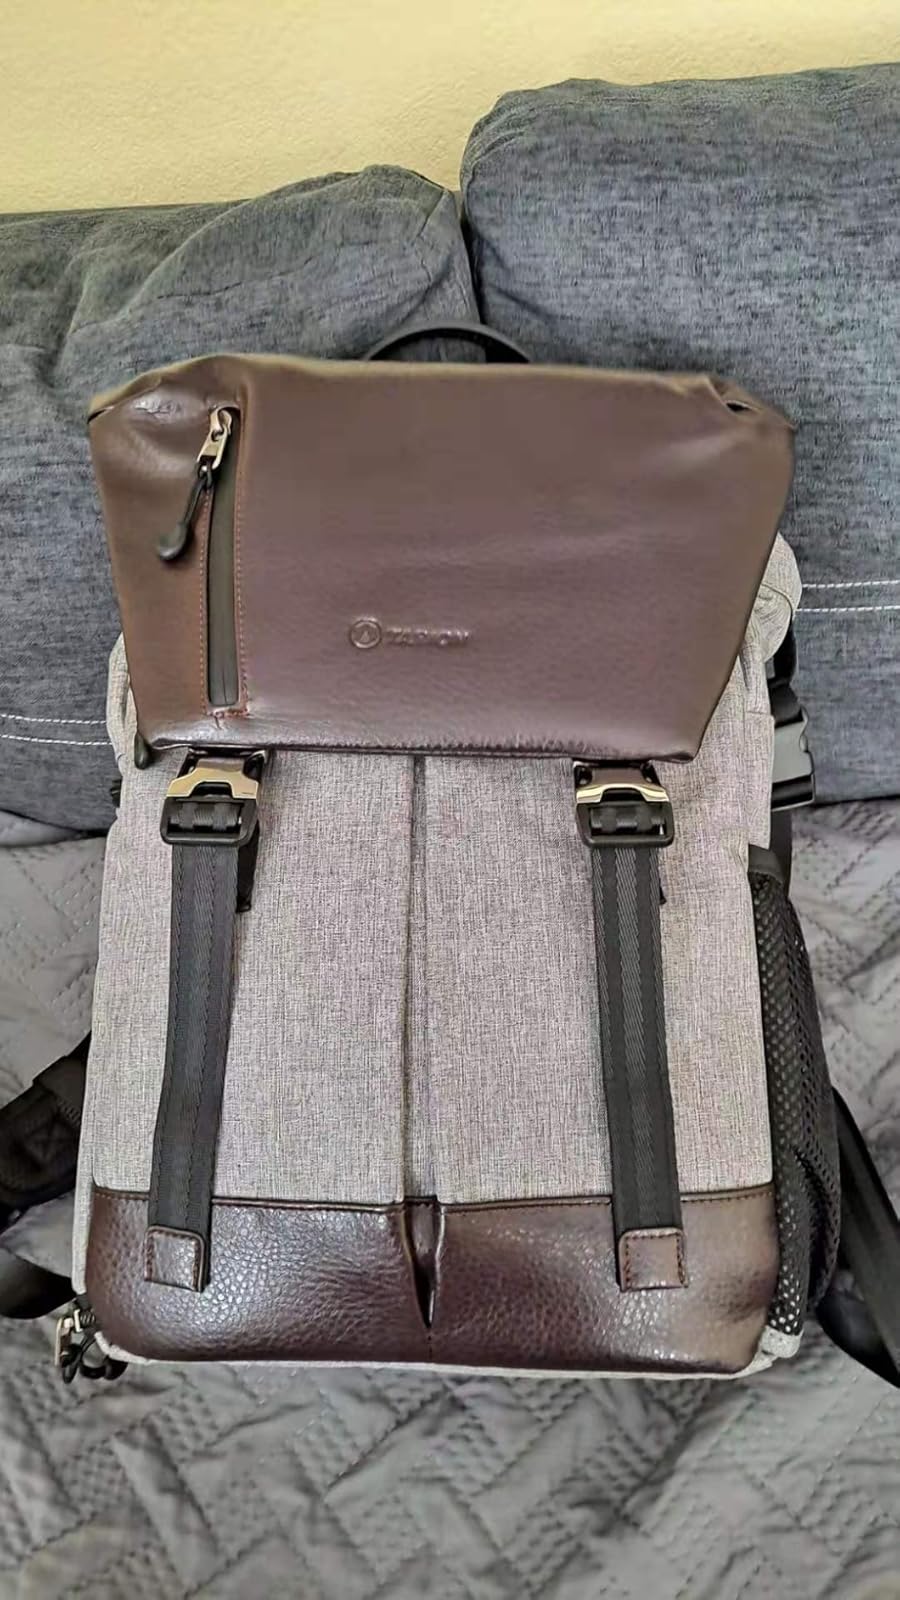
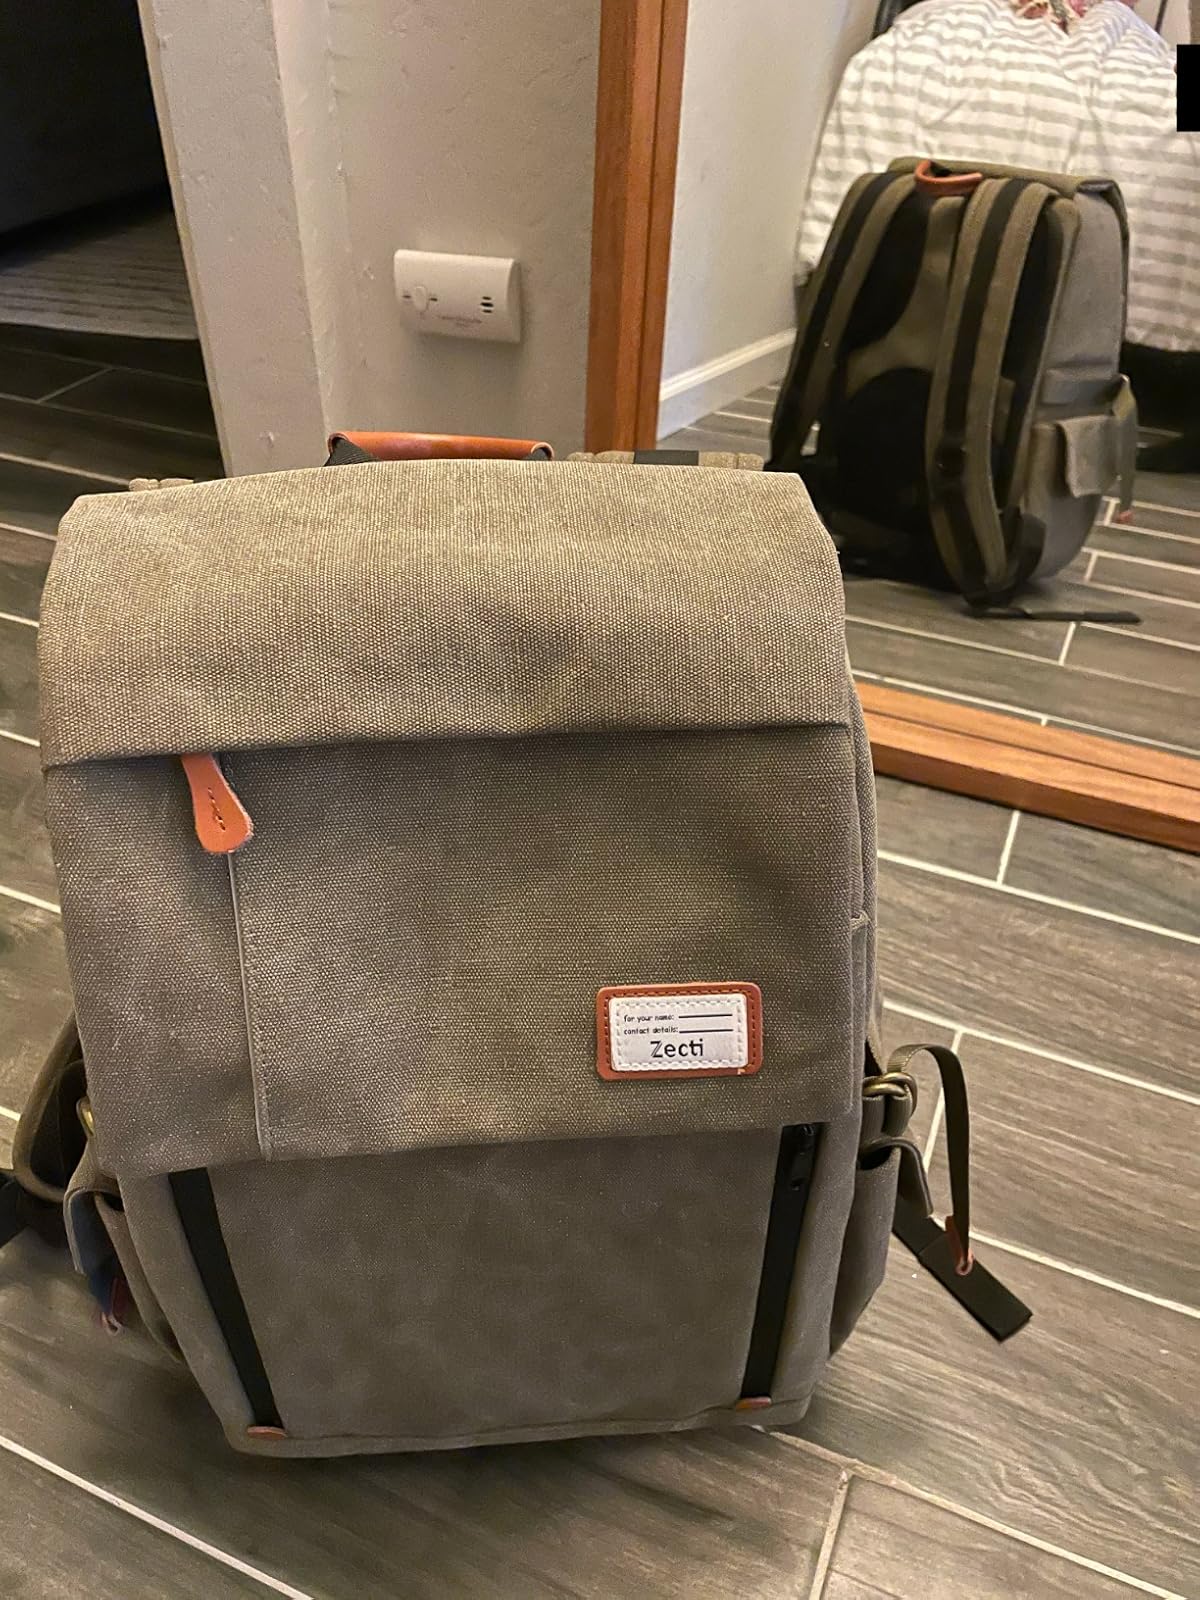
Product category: bag
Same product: no